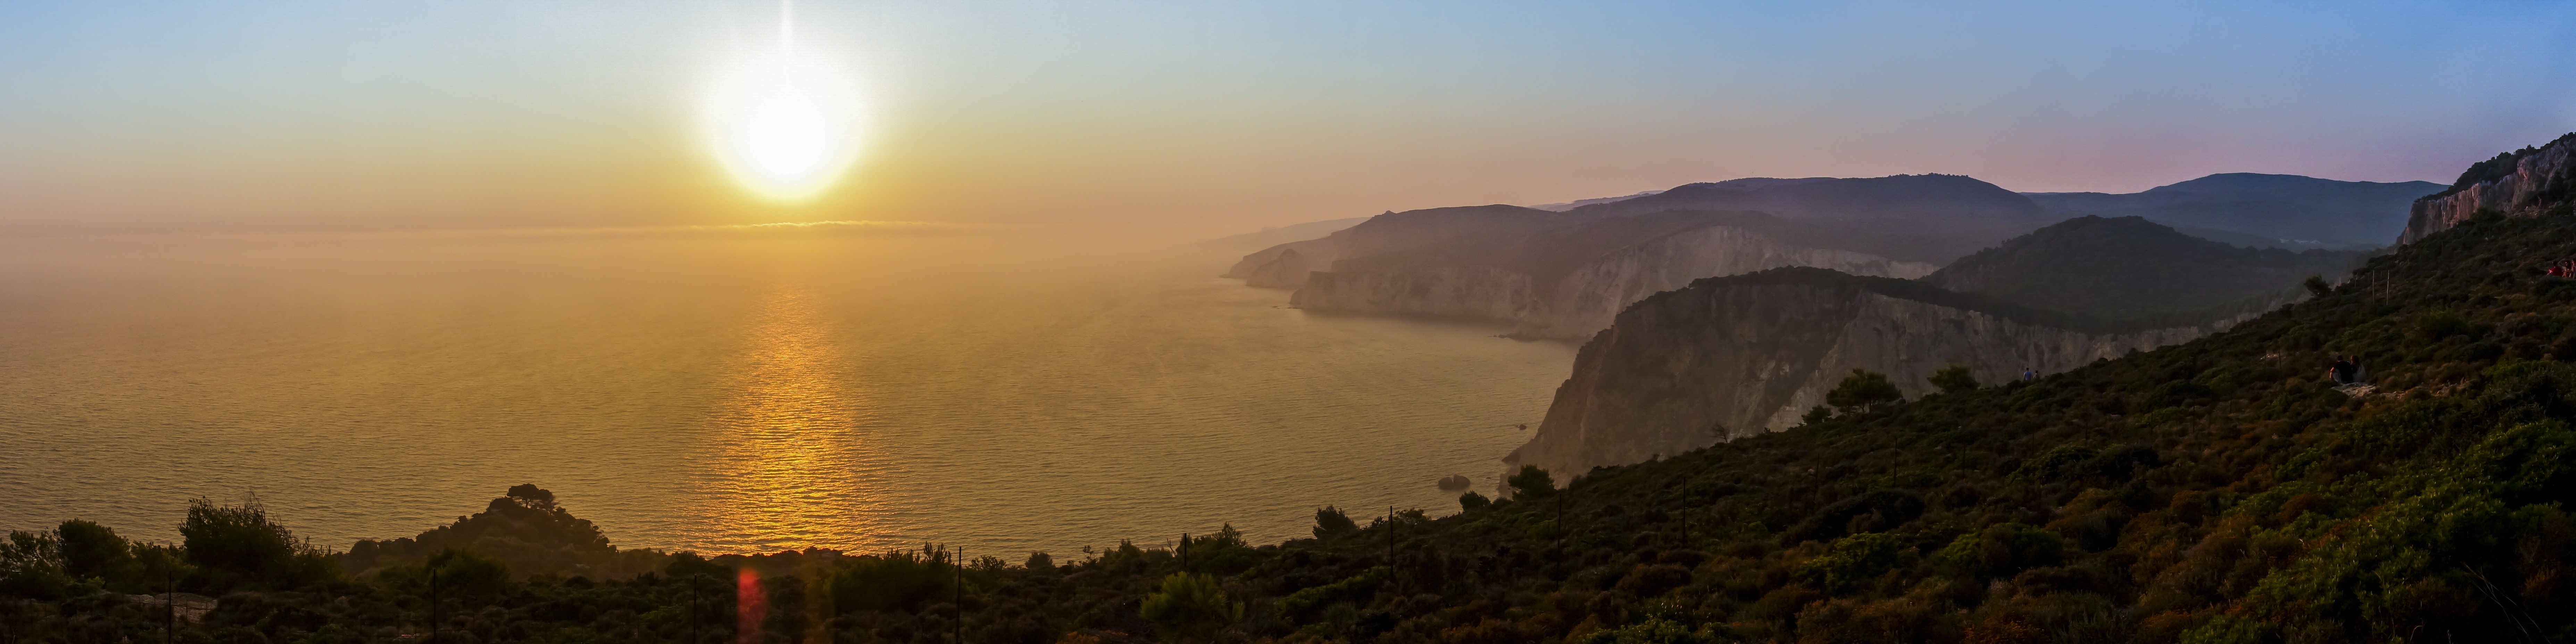
sea, ocean, sun, sunset, mountain range, panorama, dusk, twilight, holiday, island, romantic, clouds, holidays, greece, mood, abendstimmung, zakynthos, afterglow, evening sky, atmospheric phenomenon